Back Streets of Paris

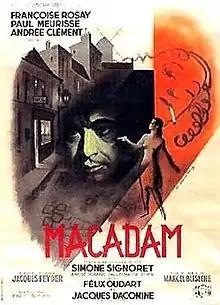
Original release poster

Back Streets of Paris (French: Macadam) is a 1946 French crime film directed by Marcel Blistène. Jacques Feyder also contributed to the film in the role of artistic director.